Bestiality with a donkey

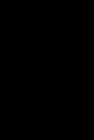
A drawing from the "Gamiani" book

In Hittite laws, it was acceptable for a man to have sex with a donkey he owned. Donkeys were used as symbols of sexuality by the Hittites; bestiality with a donkey is alluded to on the Hittite Inandık vase. Allusions to bestiality were made in incantations and rituals recorded in Hittite texts, most notably ones intended to cure erectile dysfunction. One such ritual, involving multiple animals and performed by a female practitioner on an impotent patient lying in bed, involved the proclamation: